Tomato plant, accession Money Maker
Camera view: tilt-top (135 deg); turntable rotation: 0 degrees
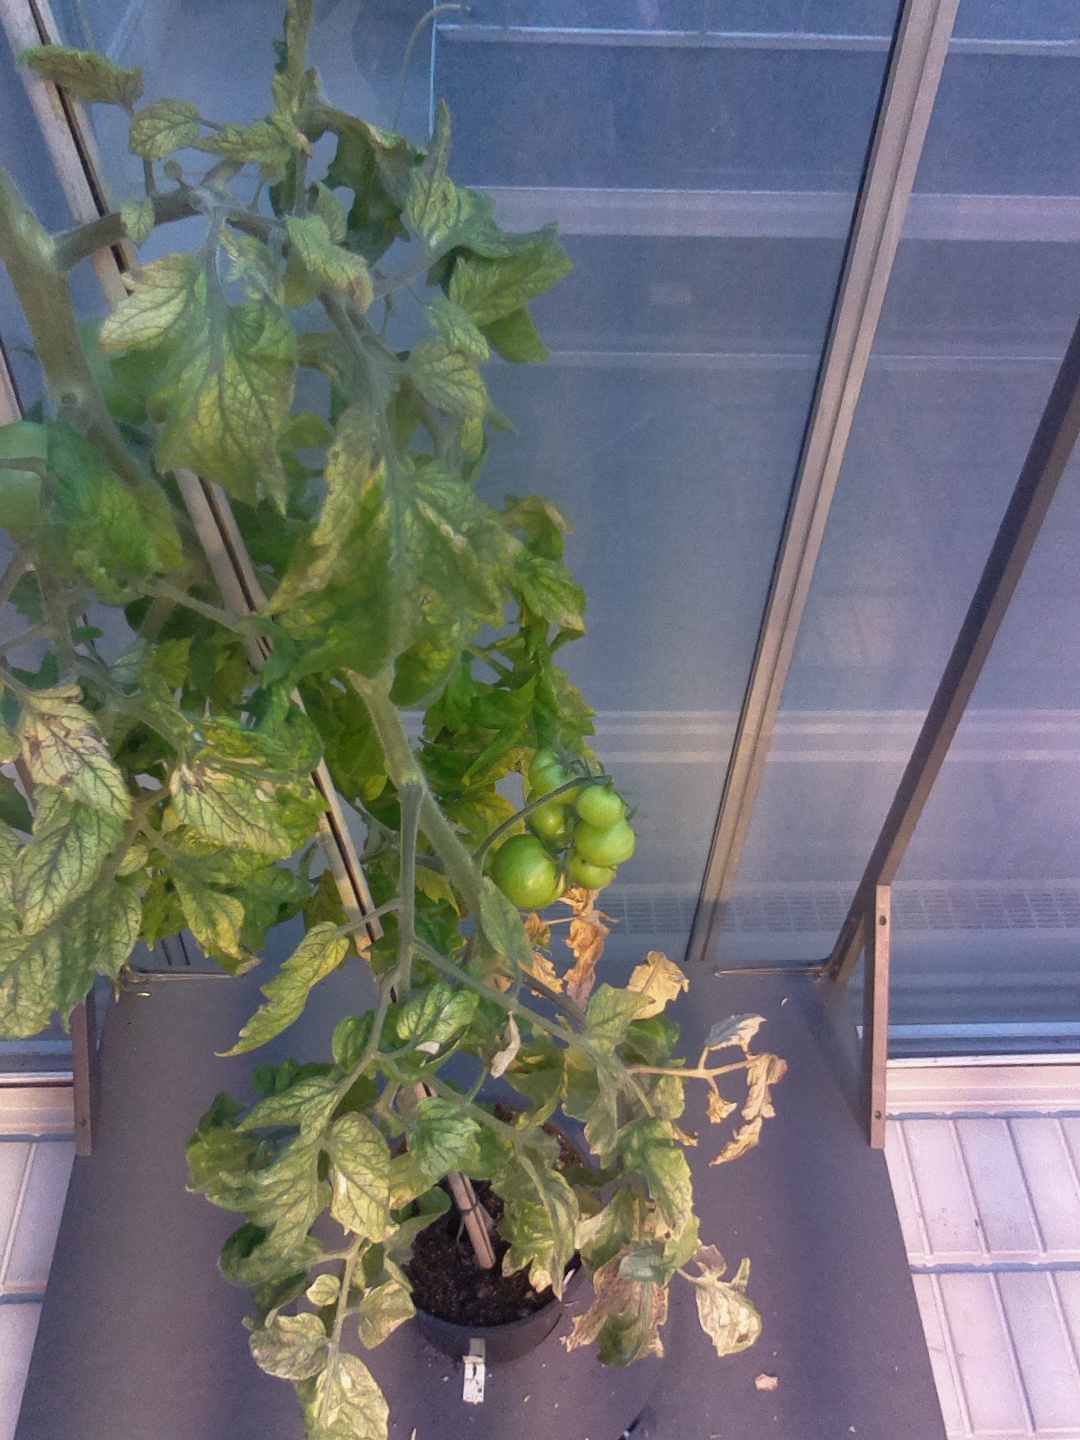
BBCH growth stage 78: 80% -90% of final fruit size